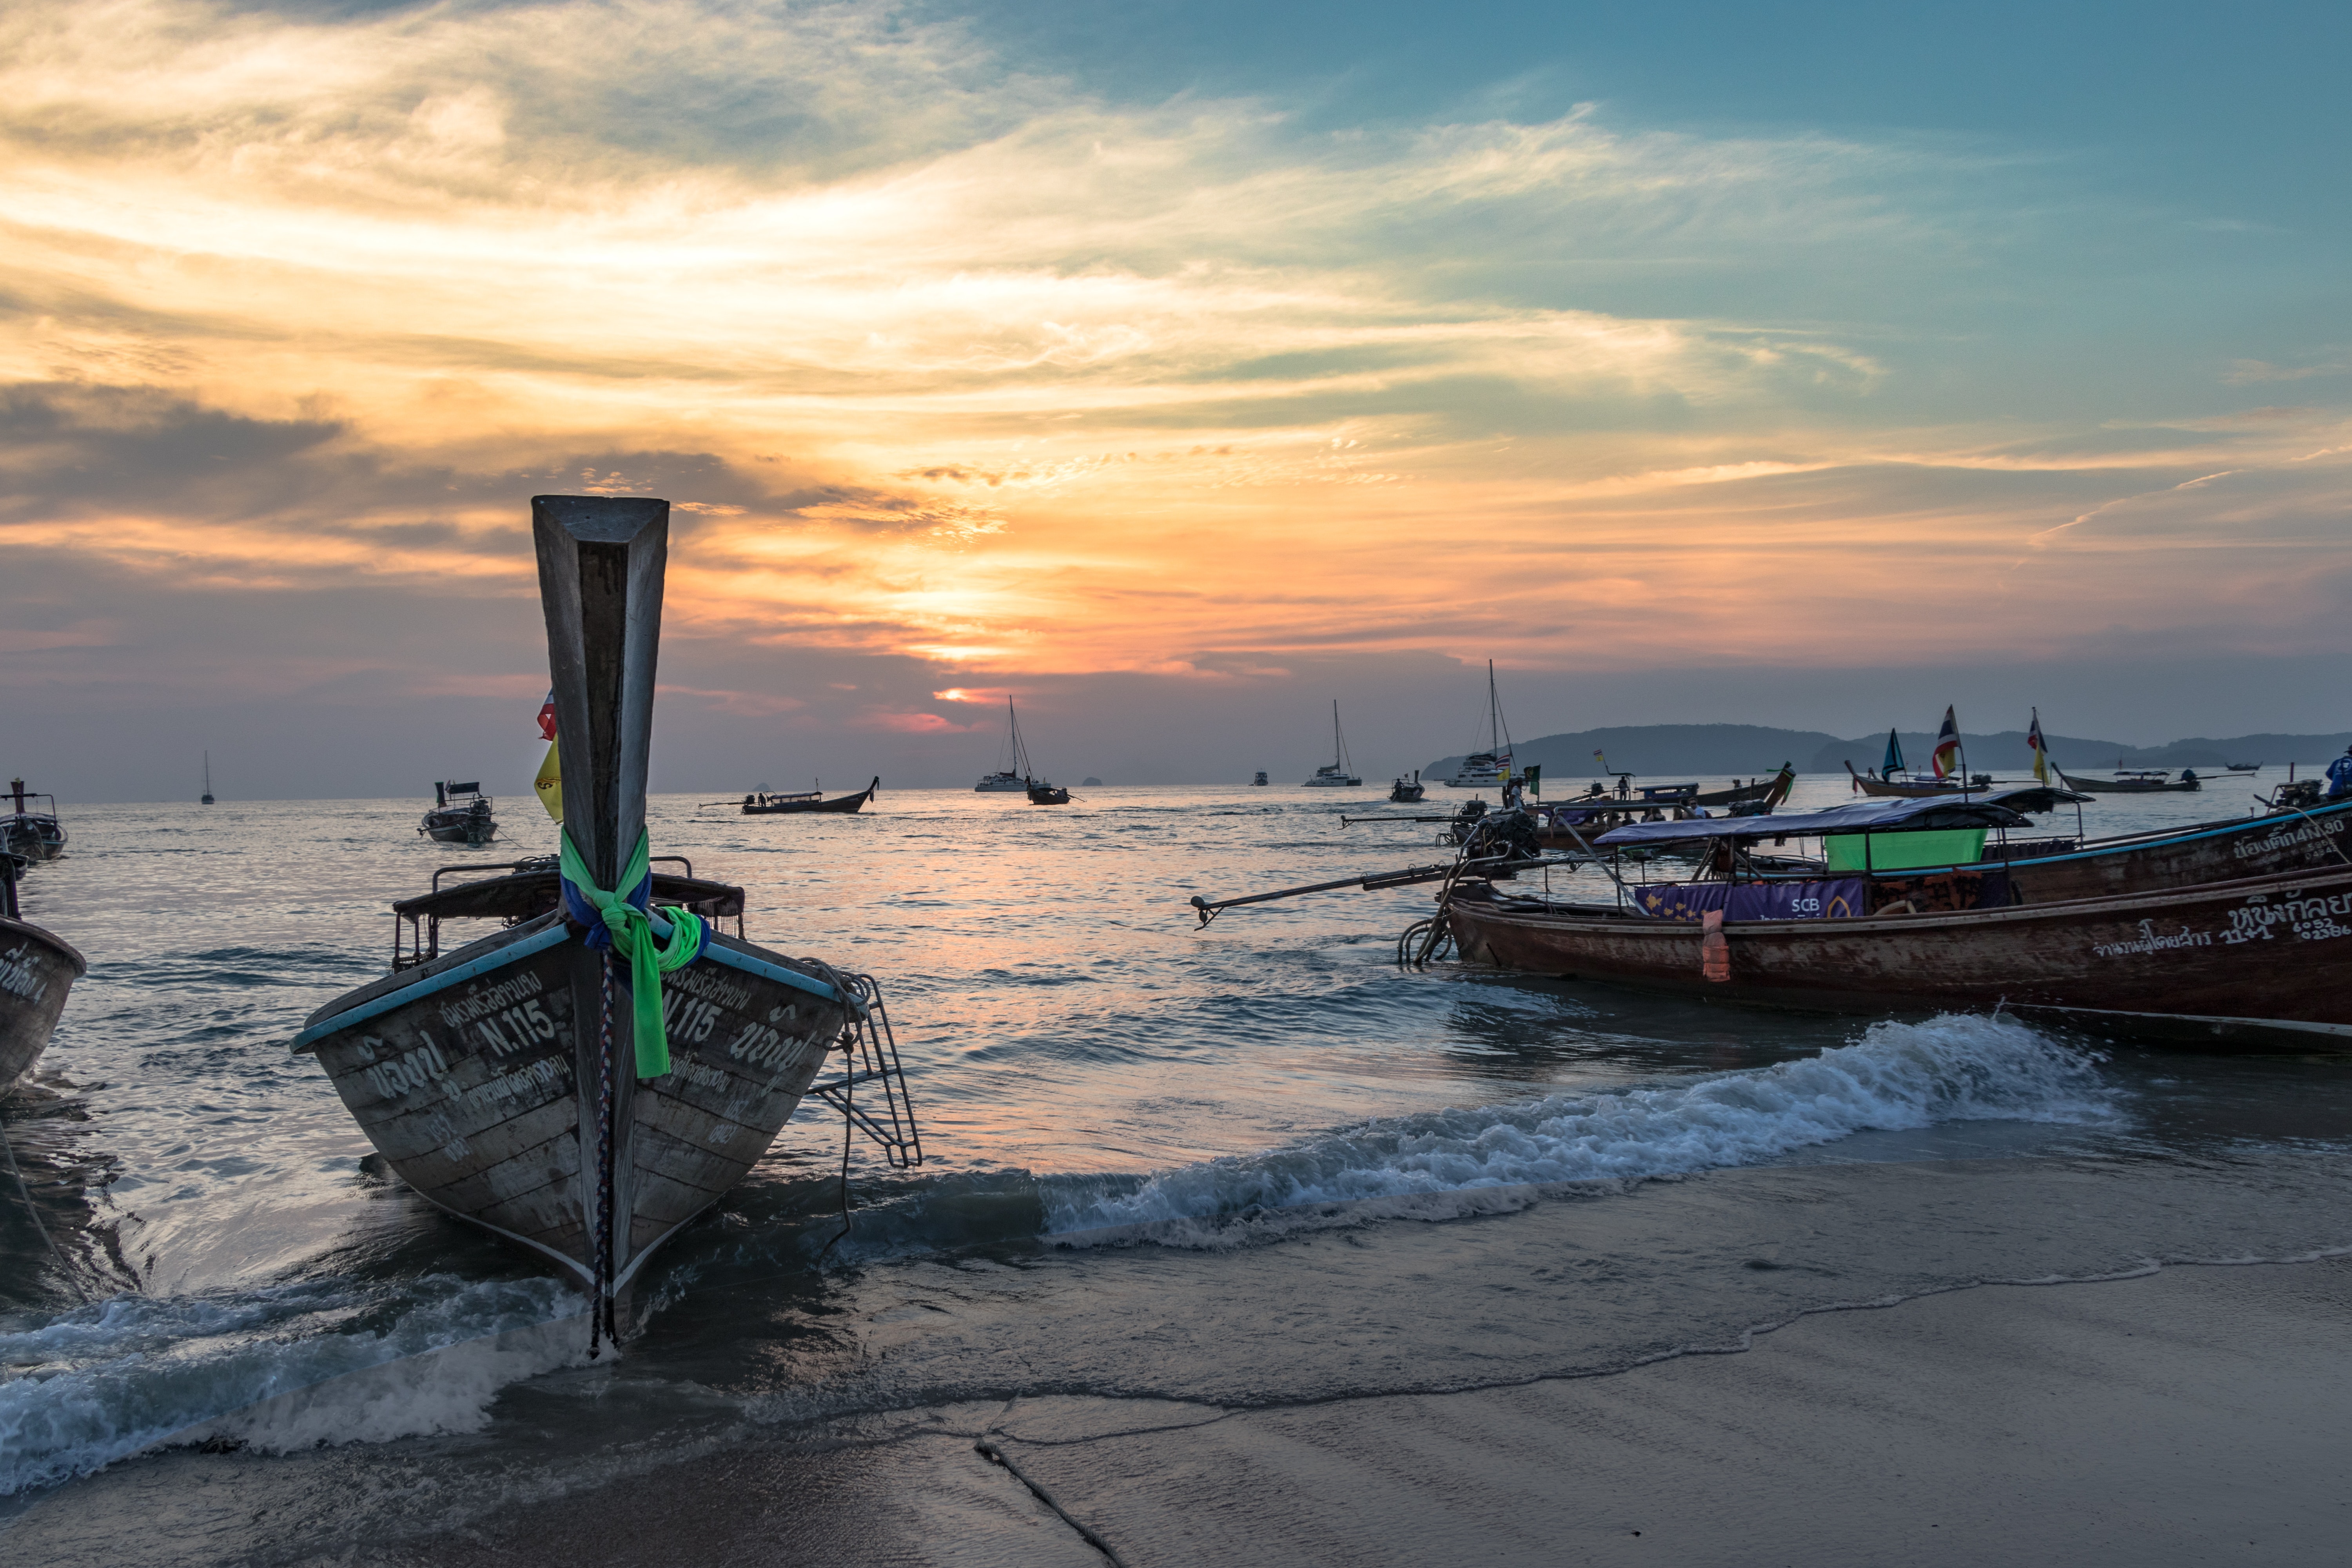
sky, sea, boat, cloud, sunset, morning, ocean, evening, horizon, dusk, vehicle, coast, beach, sunrise, fishing vessel, shore, wave, calm, water transportation, watercraft, tide, landscape, river, afterglow, dawn, wind wave, sand, pier, vacation, harbor, tourism, bay